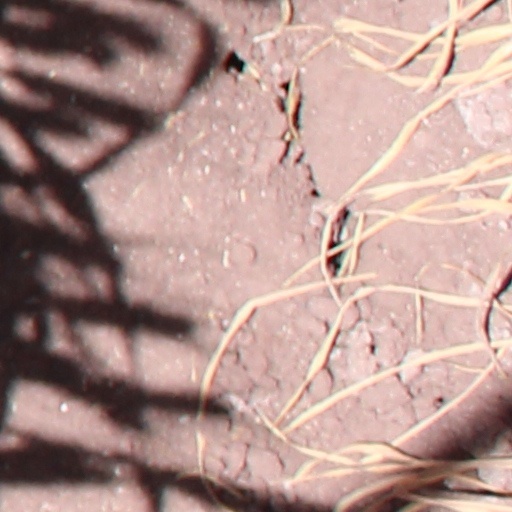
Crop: wheat